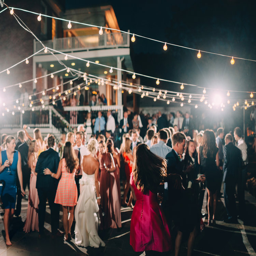
tips to pack the dance floor for your wedding